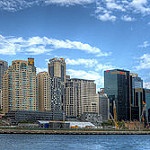
Label: buildings